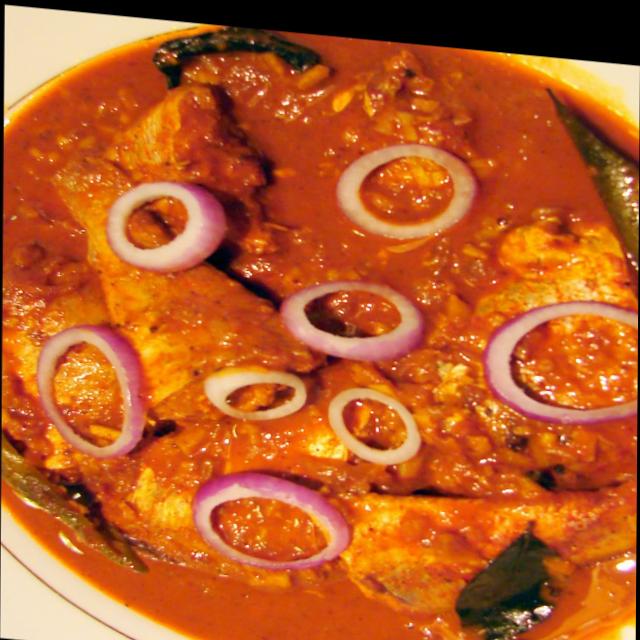
Dish: fish_curry